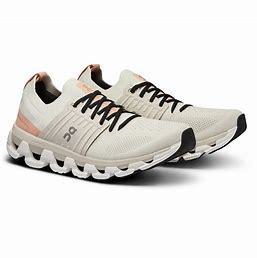
Brand: ON
Model: Cloudswift